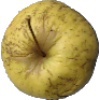
Label: golden_apple